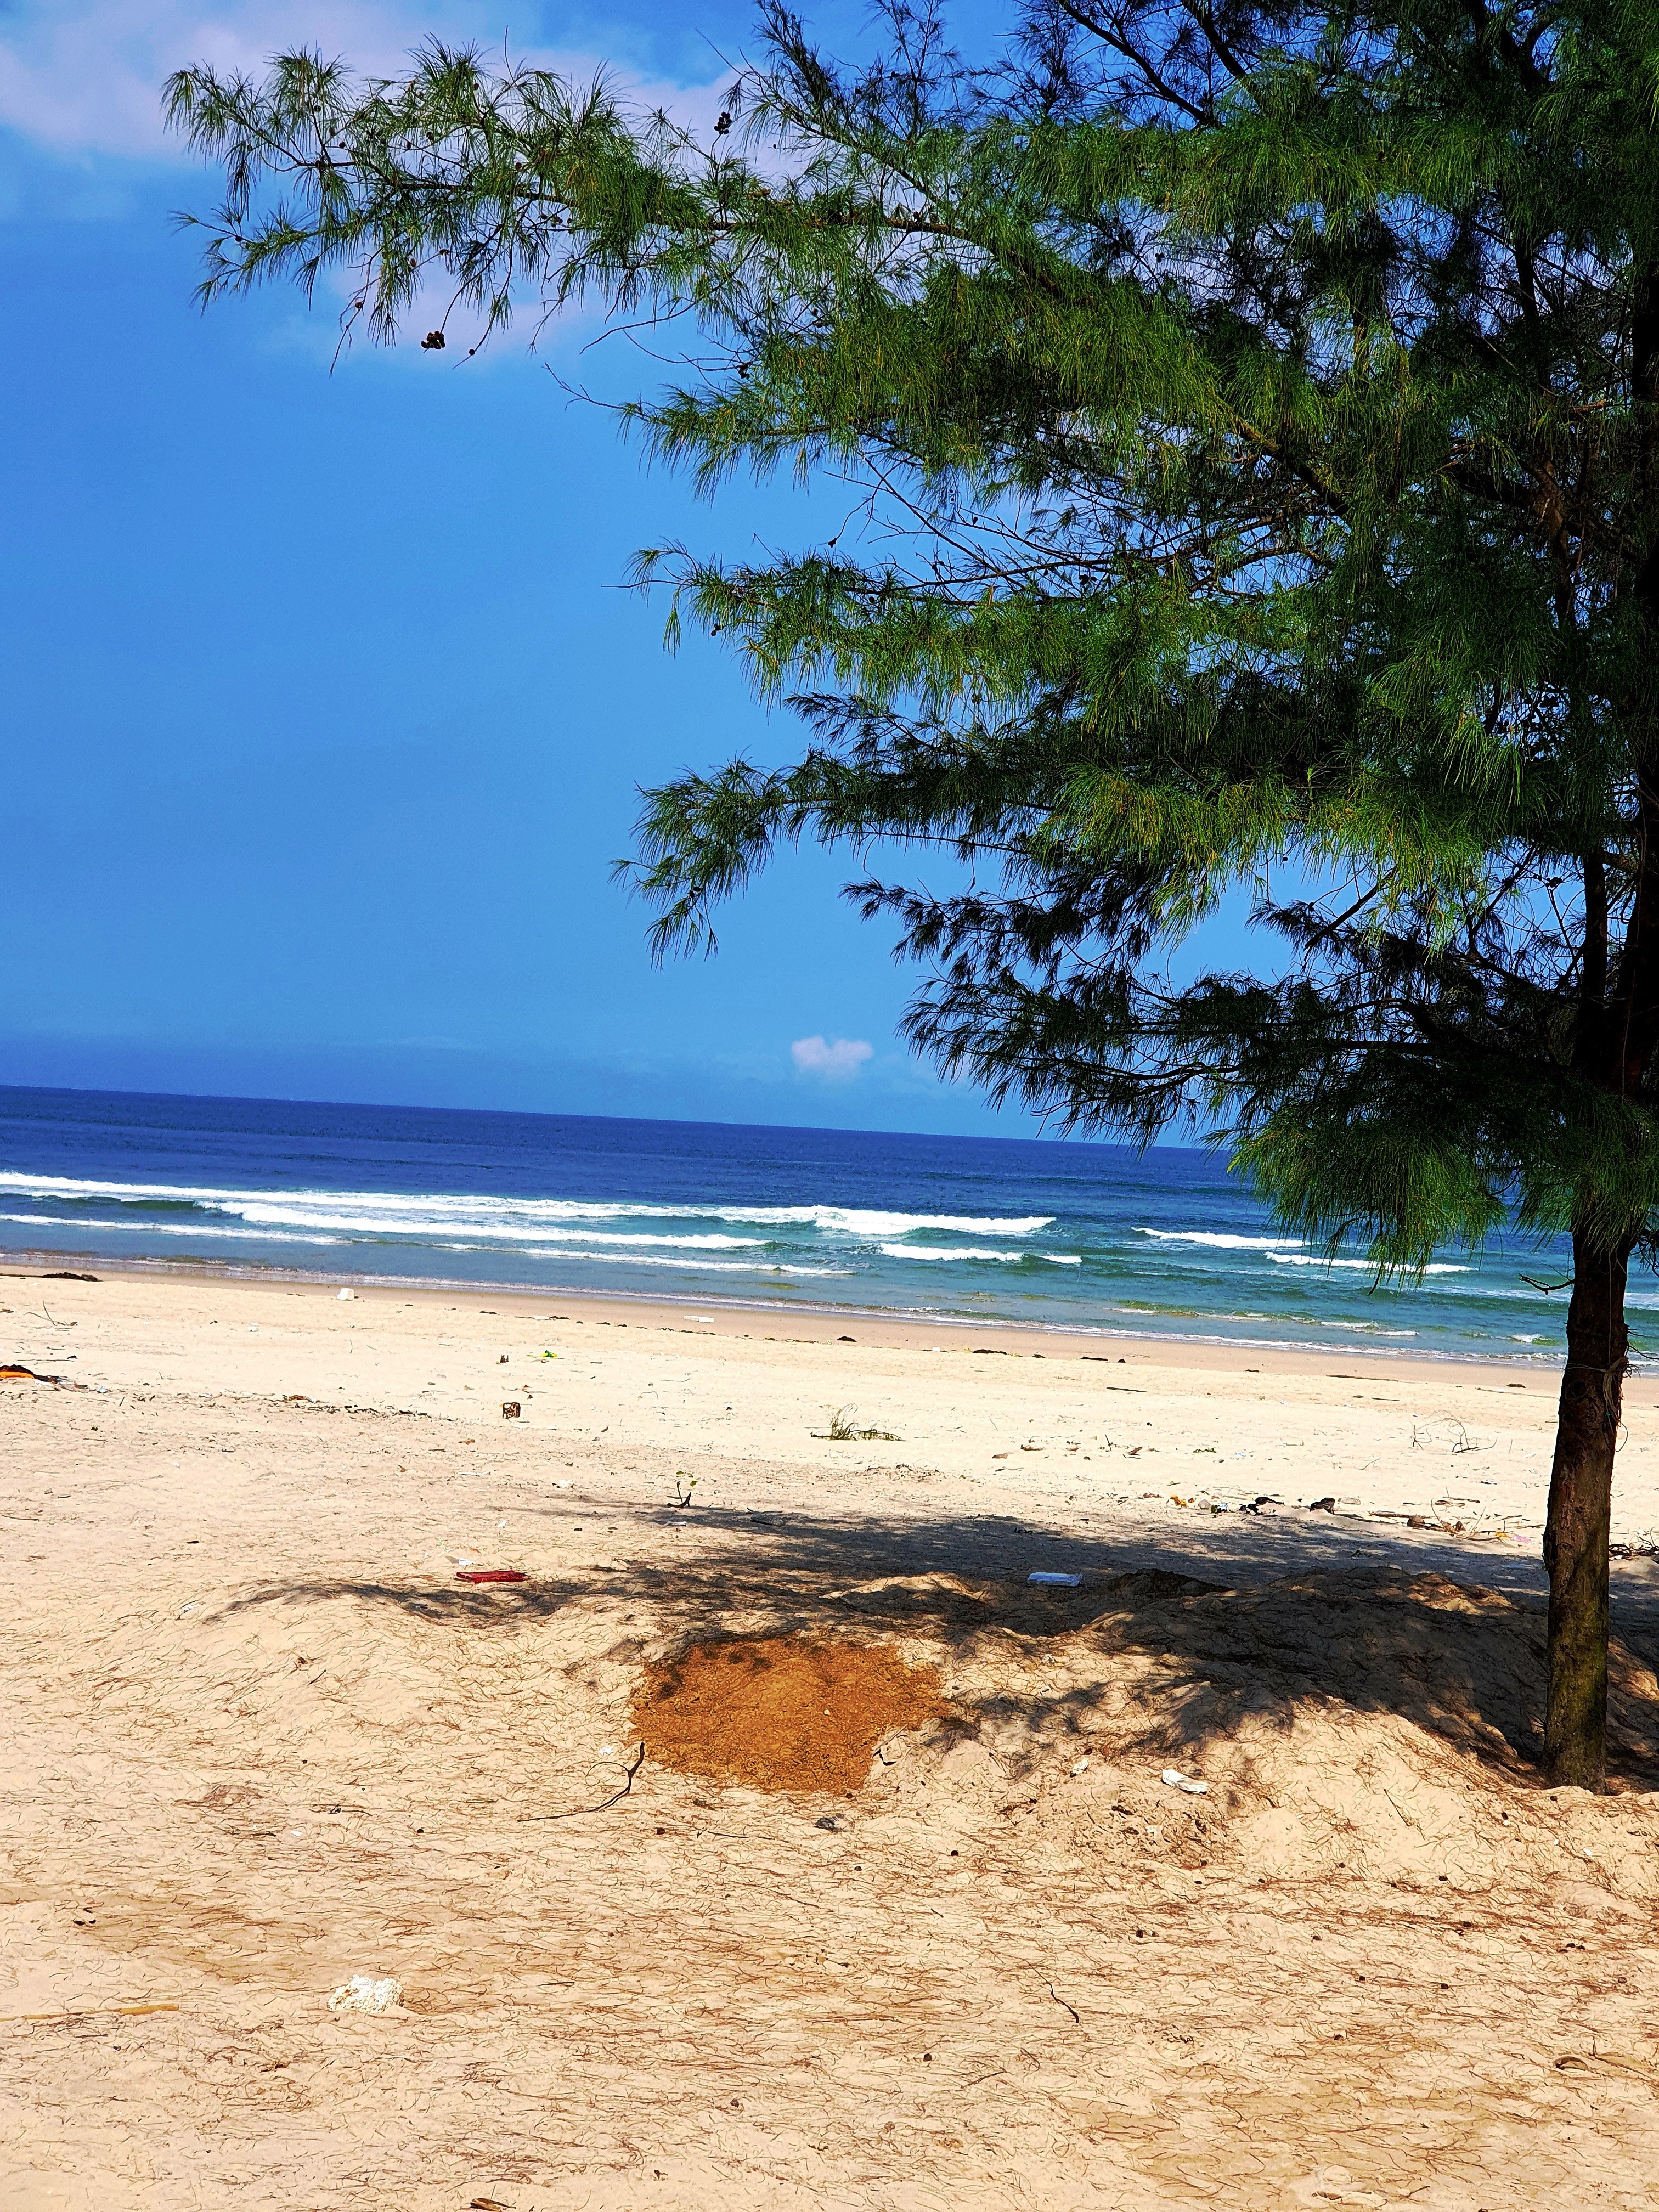
user: text: Bầu trời trong ảnh có màu gì?
assistant: text: Màu xanh dương.

user: text: Có bao nhiêu đợt sóng trắng rõ ràng trên biển?
assistant: text: Ba hoặc bốn.

user: text: Cây trong ảnh thuộc loại cây nào thường thấy ở bãi biển Việt Nam?
assistant: text: Cây phi lao ở bãi biển Cửa Việt

user: text: Cảnh rác thải trên bãi biển trong ảnh gợi lên vấn đề môi trường nào?
assistant: text: Ô nhiễm môi trường biển do rác thải sinh hoạt và nhựa.

user: text: Bóng của cây đổ xuống mặt cát ở vị trí nào so với thân cây, và điều này cho thấy hướng mặt trời lúc chụp ảnh?
assistant: text: Bóng cây đổ về phía bên trái của thân cây, cho thấy mặt trời đang ở phía bên phải (phía Đông vào buổi sáng hoặc phía Tây vào buổi chiều).